Oversize load

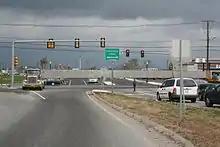
long oversize load "Superload"

The legal dimensions and weights vary between countries and regions within a country. A vehicle which exceeds the legal dimensions usually requires a special permit which requires extra fees to be paid in order for the oversize/overweight vehicle to legally travel on the roadways. The permit usually specifies a route the load must follow as well as the dates and times during which the load may travel.